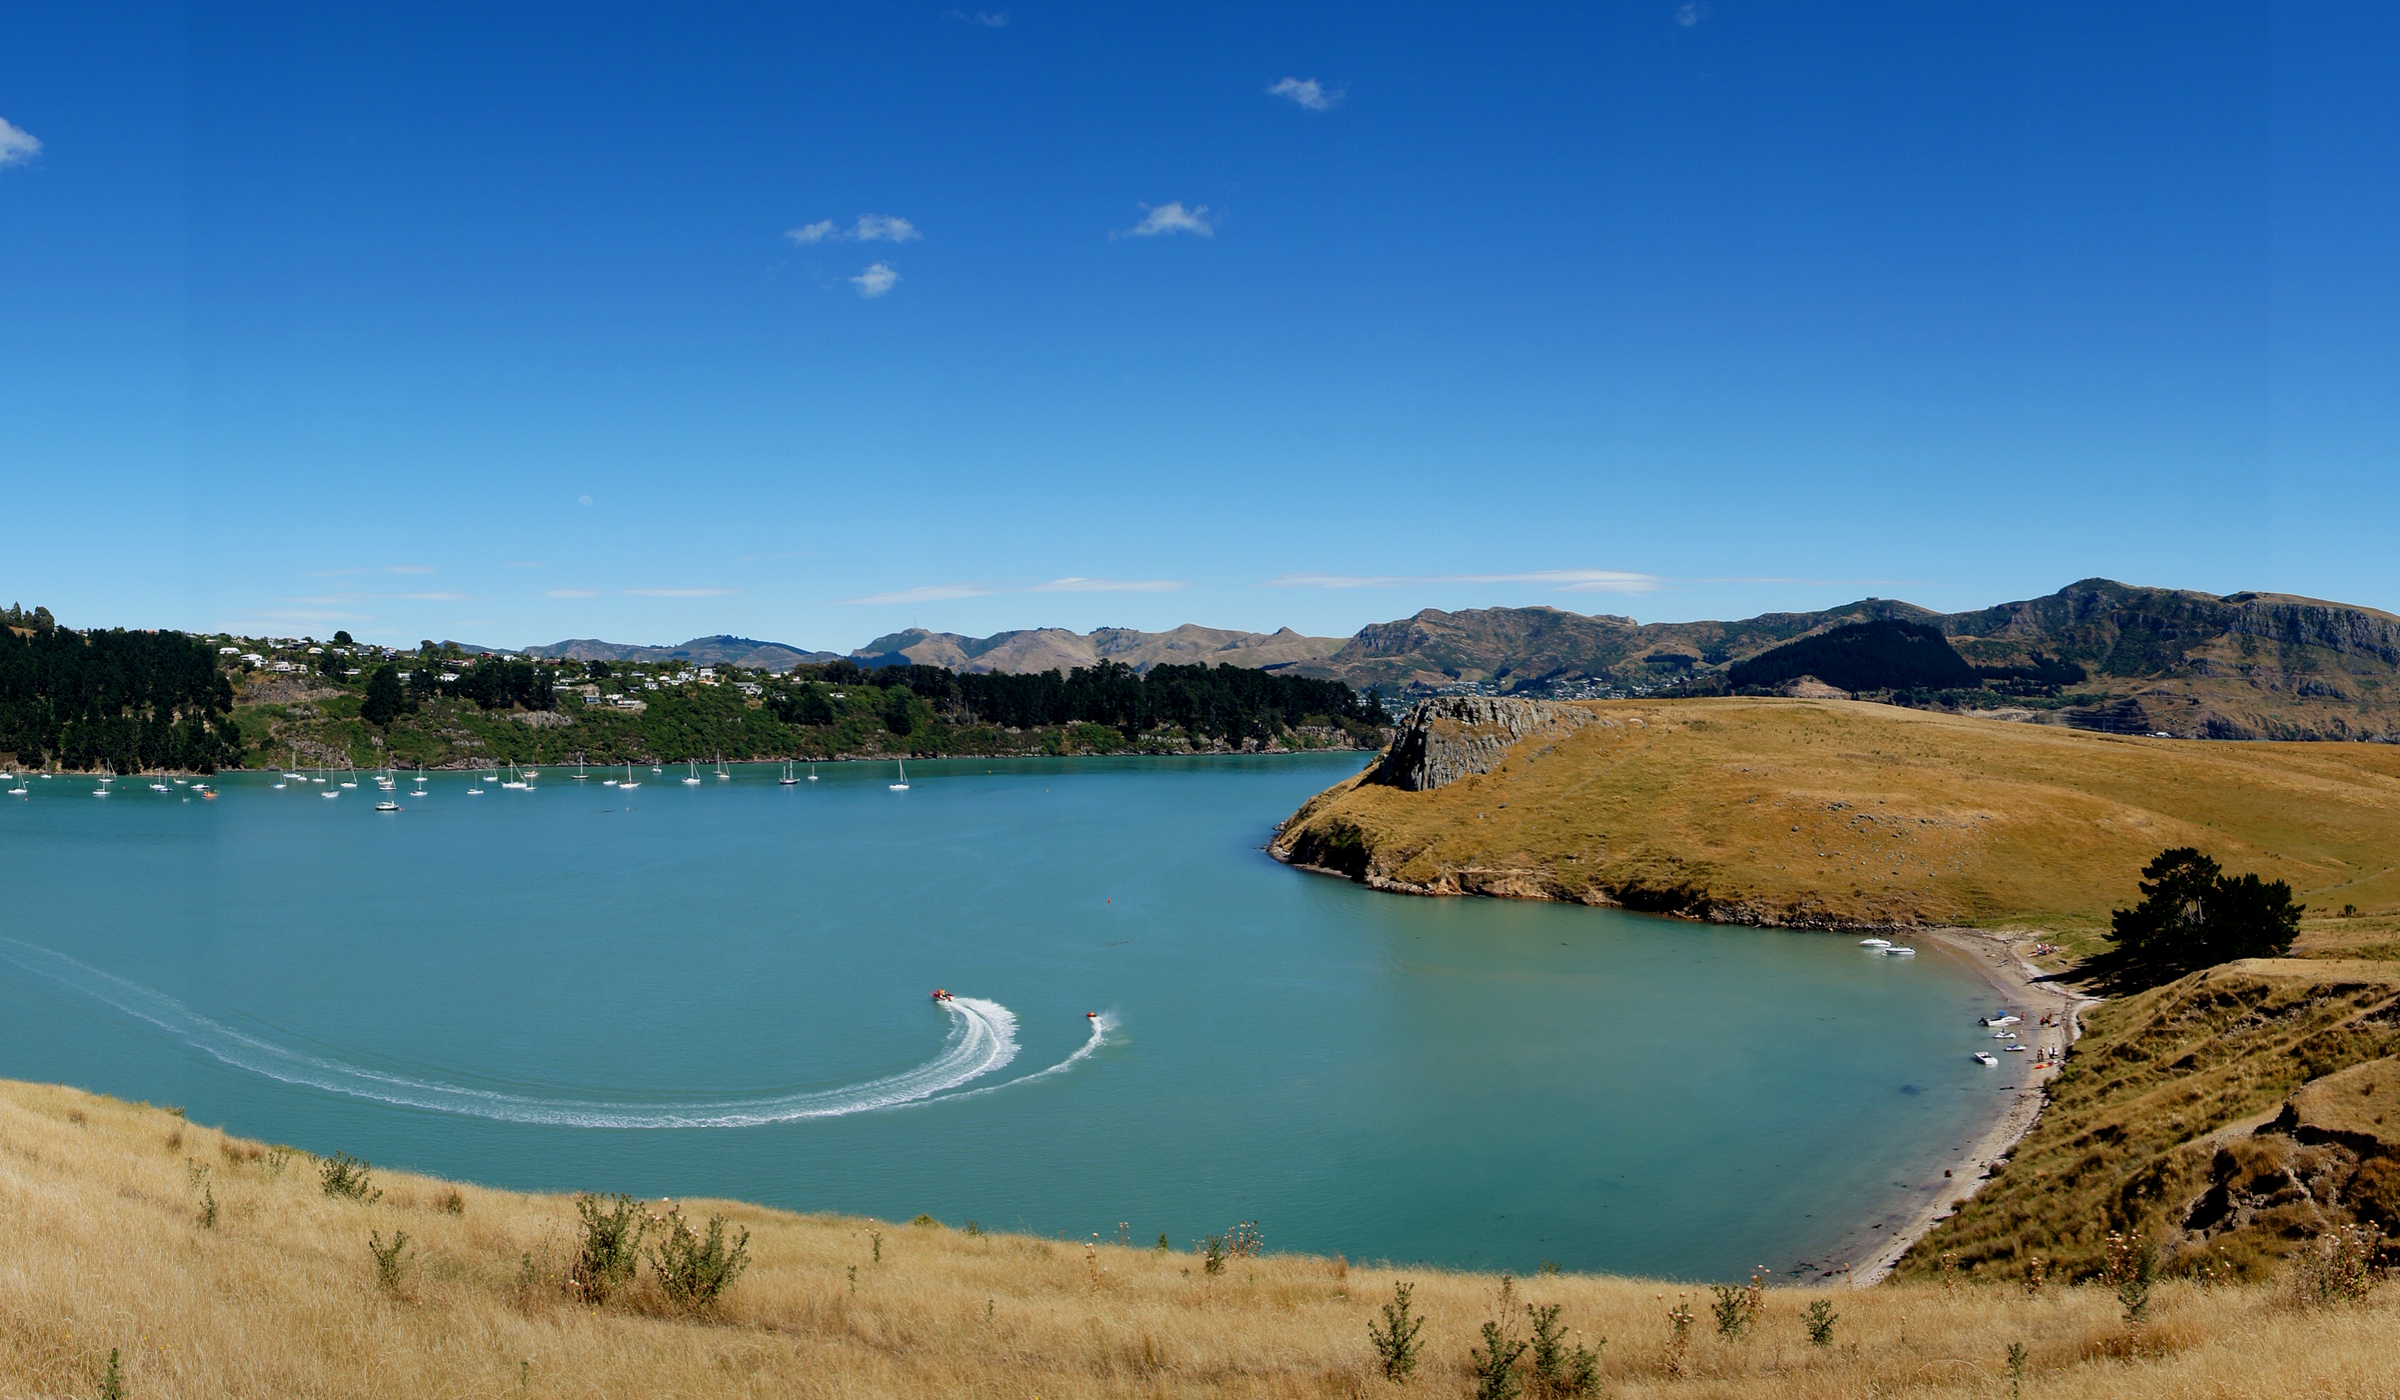
beach, sea, coast, lake, vacation, cove, lagoon, bay, reservoir, body of water, banks, canterbury, cape, puraubay, peninslur